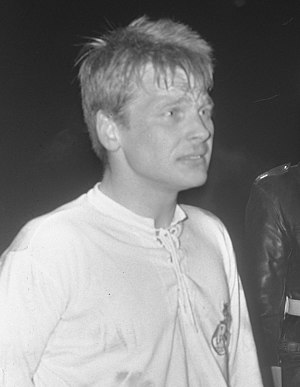
Karl-Heinz Thielen
Karl-Heinz Thielen er en tysk tidligere fodboldspiller.